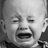
Emotion: sad